The Marines Come Thru

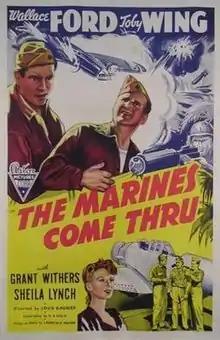
Theatrical release poster

The Marines Come Thru is a 1938 American action film directed by Louis J. Gasnier and written by D.S. Leslie and Jack Kofoed for Grand National Pictures. The film stars Wallace Ford, Toby Wing, Grant Withers, Sheila Lynch, Michael Doyle and Don Lanning. The film was rereleased on July 8, 1943, by Astor Pictures as Fight On, Marines.